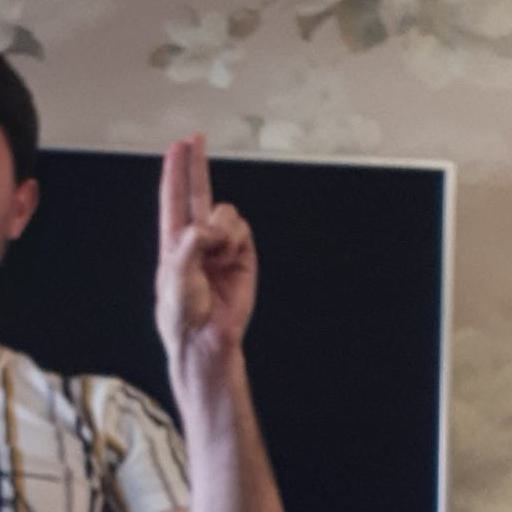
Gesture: two_up